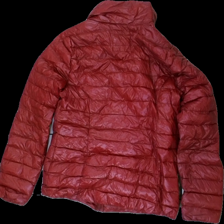
View: back
Type: Jacket
Category: Ladies
Brand: Lindex
Colors: Red
Material: 75% nylon, 25% cotton
Cut: Regular
Size: S
Season: All
Stains: Major
Price range: <50
Recommended usage: Export